Debra Jo Rupp

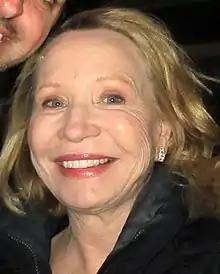
Rupp in 2019

Debra Jo Rupp (born February 24, 1951) is an American actress. She is best known for her starring role as Kitty Forman in the Fox sitcom "That '70s Show" (1998–2006) and its Netflix sequel series "That '90s Show" (2023–2024). Rupp also had roles in the NBC sitcom "Friends" (1997–1998), the ABC animated series "Teacher's Pet" (2000–2002) and its 2004 sequel film, the ABC sitcom "Better with You" (2010–2011), and the Disney+ miniseries "WandaVision" (2021) and its spin-off "Agatha All Along" (2024).